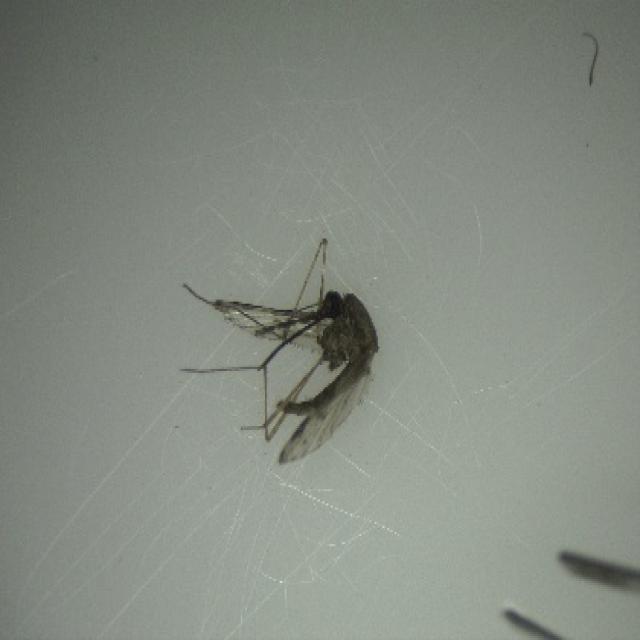
Species: anopheles_sinensis